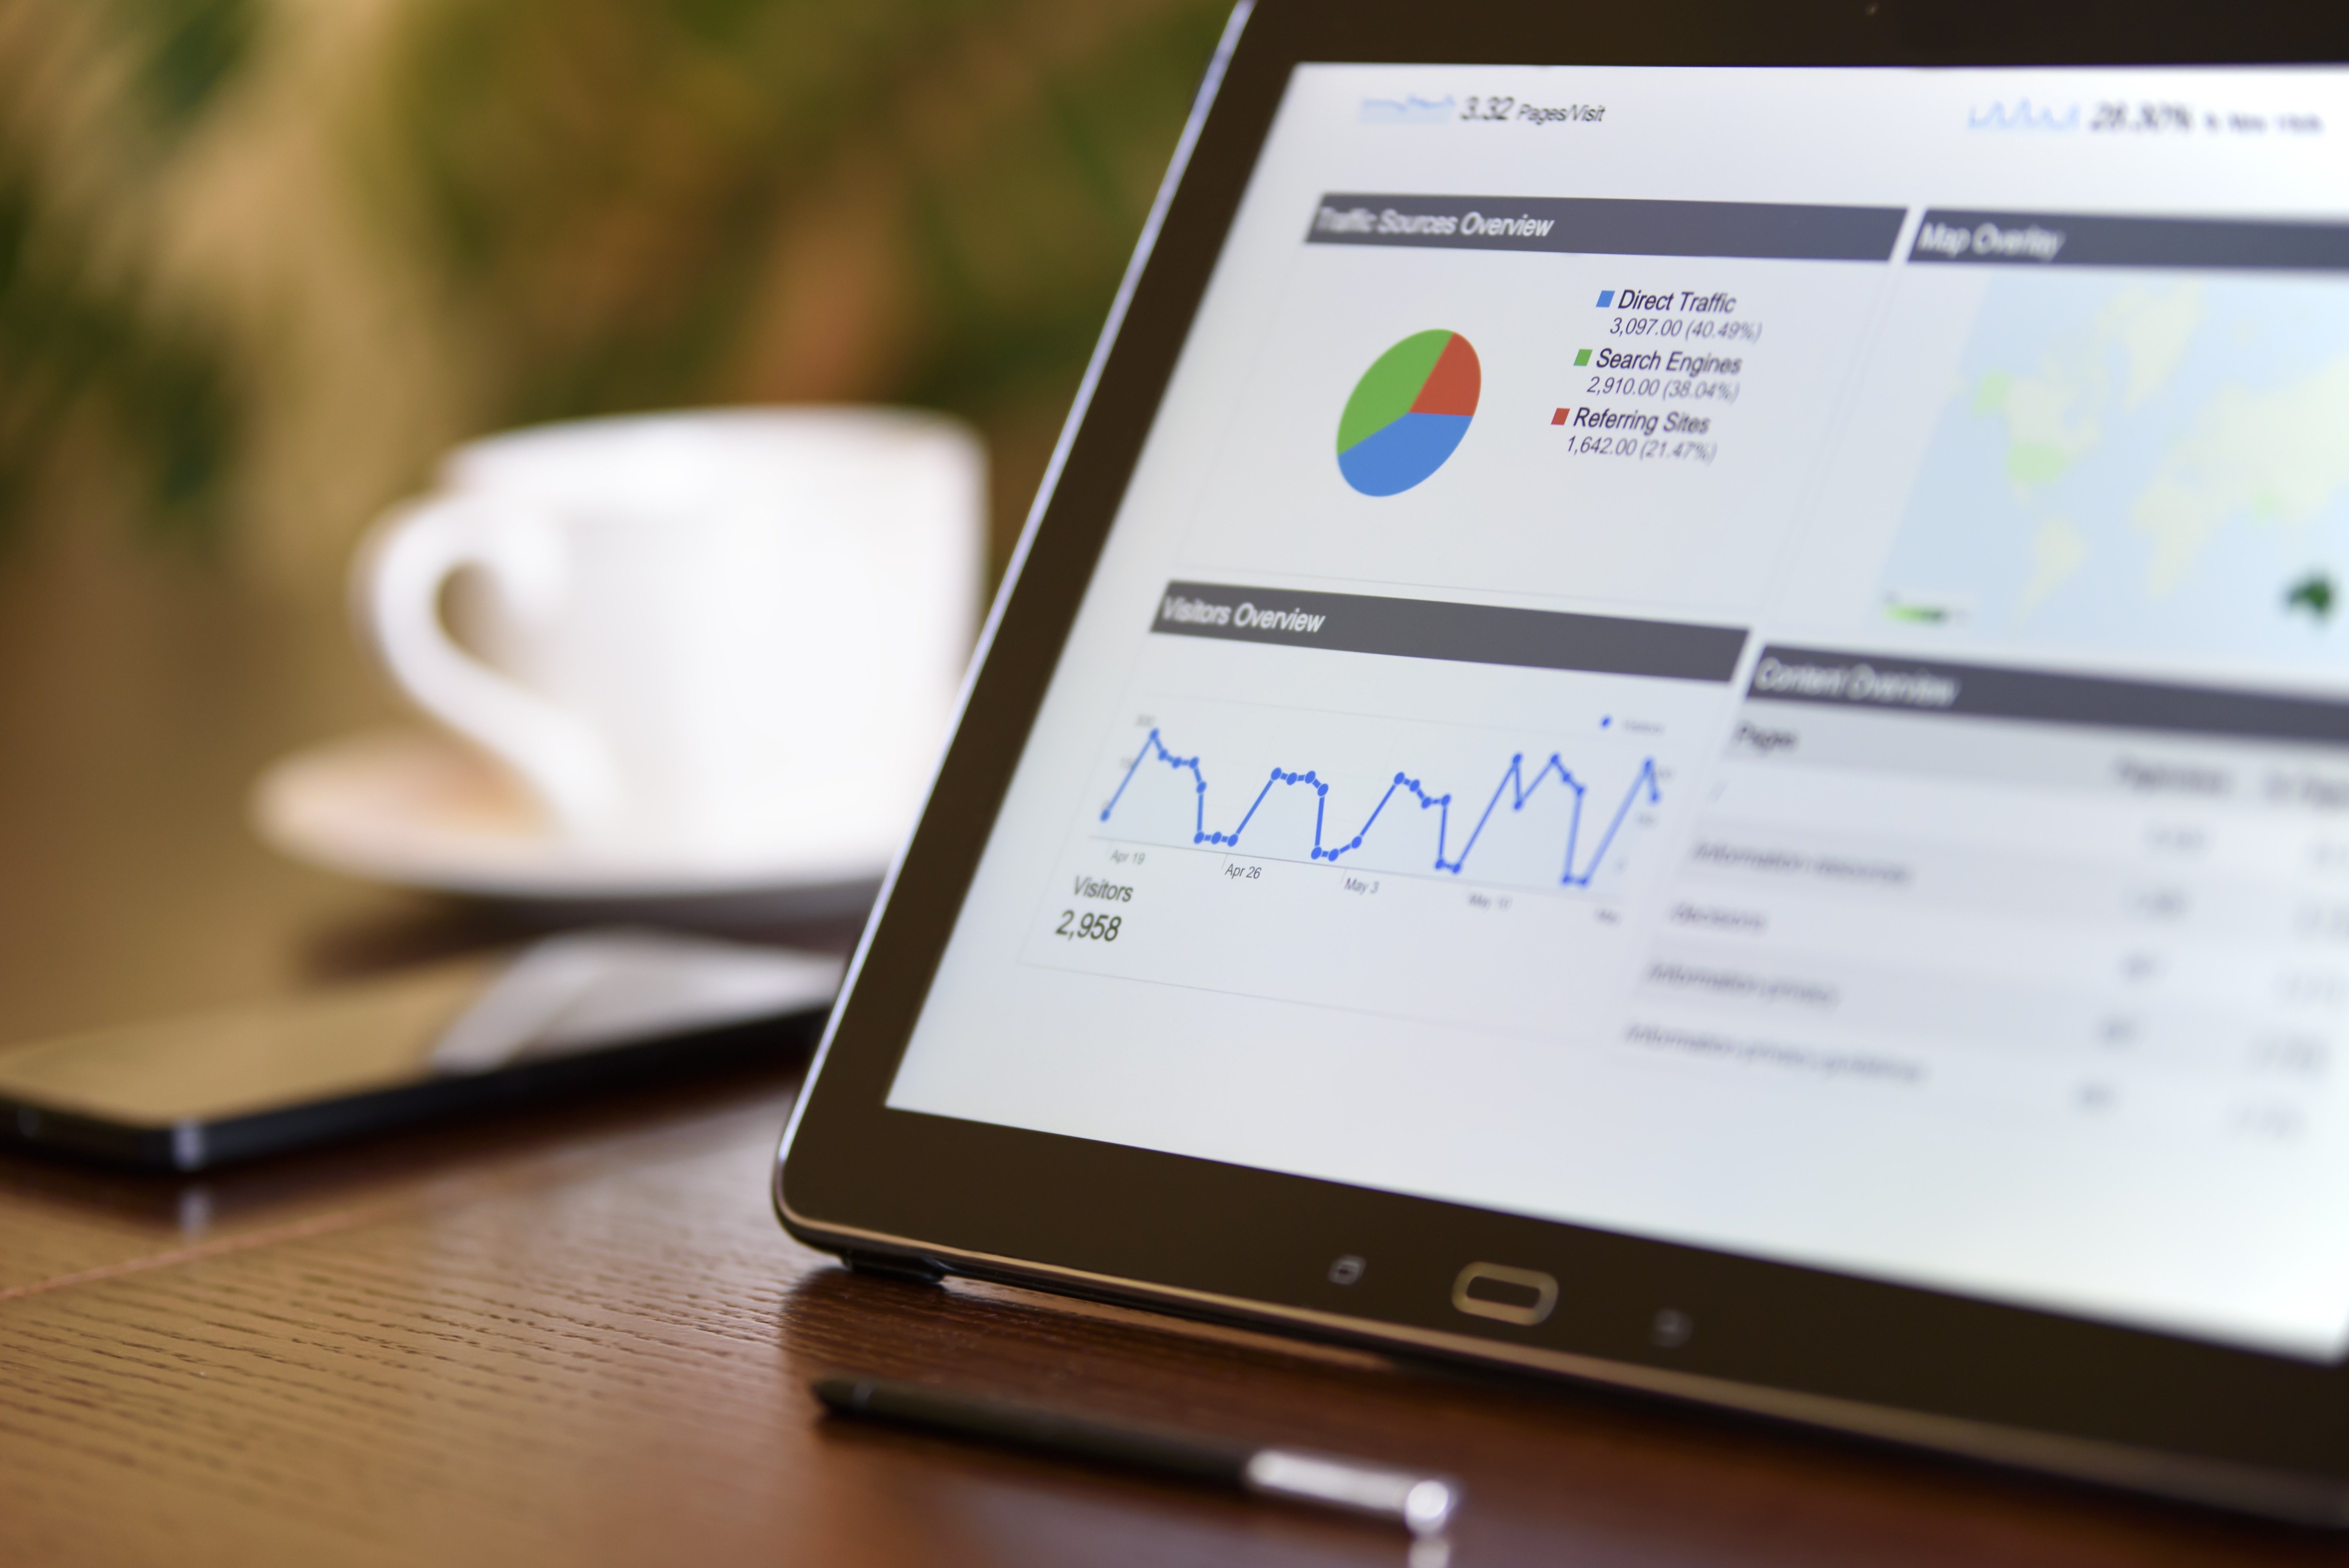
desk, smartphone, writing, work, screen, coffee, blur, technology, cup, touch, tablet, phone, office, gadget, business, mobile phone, stylus, device, close up, brand, wooden table, electronics, report, touchscreen, learning, document, multimedia, seo, analytics, charts, analyst